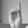
ASL letter: D